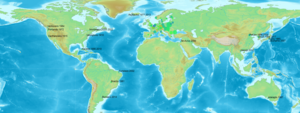
Les Congrès Mondiaux d'Espéranto dans le monde de 1905 à 2017. La grandeur des cercles représente le nombre de participants, et la couleur l'année du congrès. V. aussi Congrès Mondiaux d'Espéranto en Europe 1905-2016 Italiano: Gli Congressi Universale di Esperanto nello mondo da 1905 fino a 2017. La grandezza dei circoli rappresenta il numero dei partecipanti, e la colore l'anno dello congresso. Vd. anche Congressi Universale di Esperanto nella Europa 1905-2016